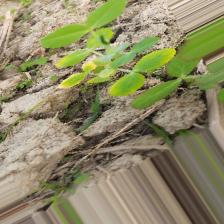
Label: Ascochyta blight